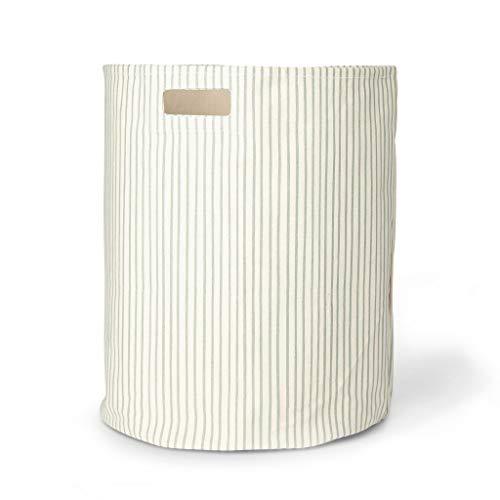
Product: Pehr Stripes Away Hamper - Sea, Multi
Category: Baby Products | Nursery | Furniture | Storage & Organization | Hampers
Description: mix and match with our prints.
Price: $55.76